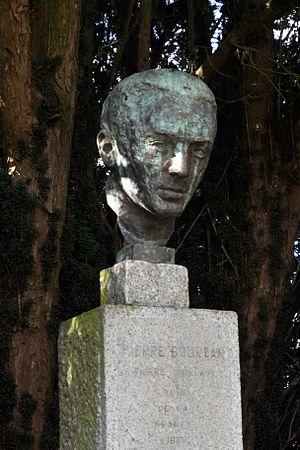
Stèle à la mémoire de pierre Jourdan au Bourg-d'Hem (Creuse)
Le Bourg-d'Hem est une commune française située dans le département de la Creuse en région Nouvelle-Aquitaine.
Pierre Bourdan est un journaliste et un homme politique français, né le 13 mai 1909 à Perpignan, et mort le 13 juillet 1948 au large du Cap Nègre.